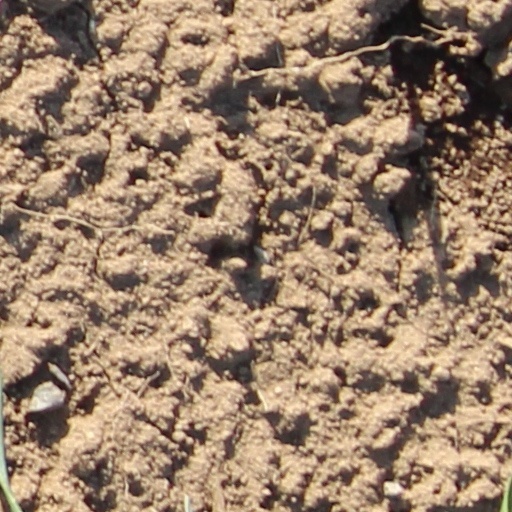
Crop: wheat